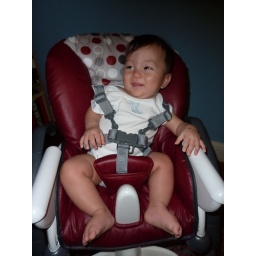
The most comfortable chair in the house 2